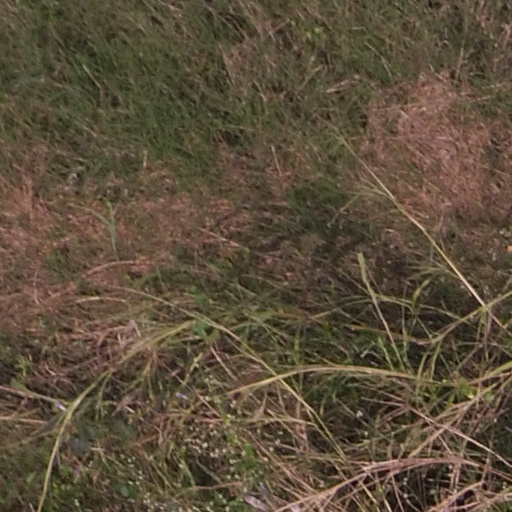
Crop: maize; corn